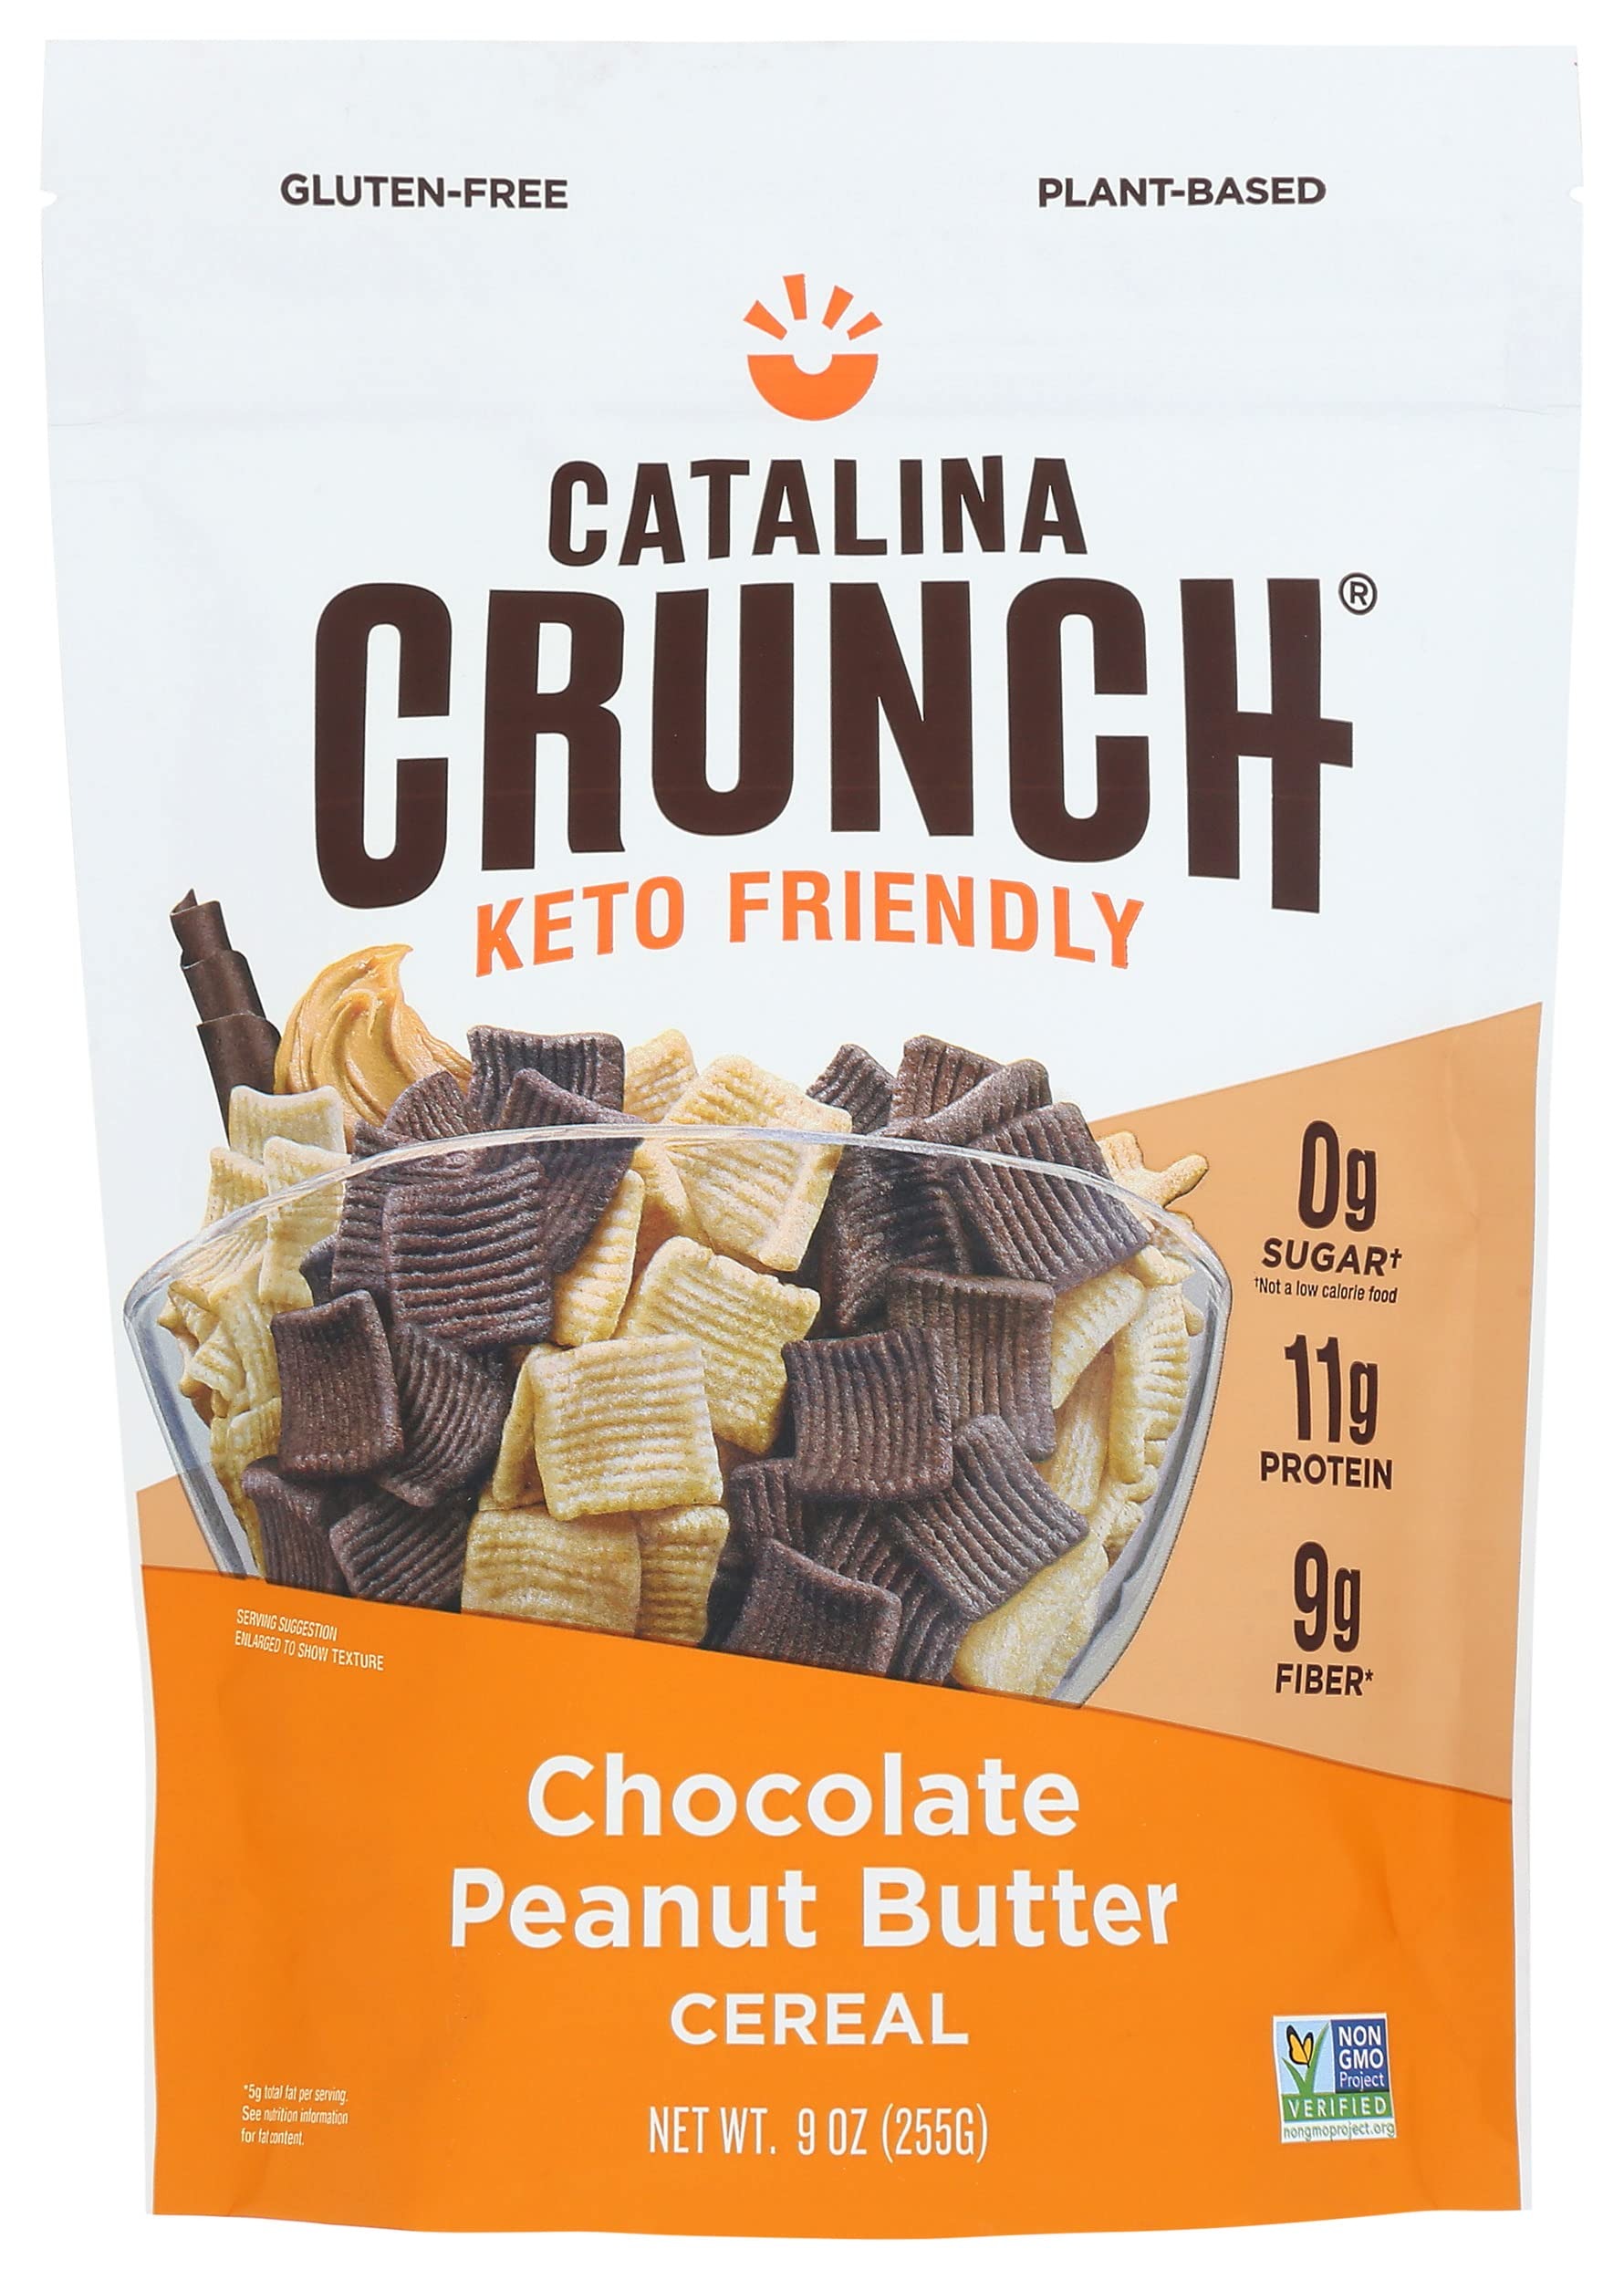
Item Name: Catalina Crunch Chocolate Peanut Butter Keto Cereal: Keto Friendly, Low Carb 9 oz (Pack of 6)
Bullet Point 1: Catalina Crunch Chocolate Peanut Butter Keto Cereal: Keto Friendly, Low Carb 9 oz (Pack of 6)
Bullet Point 2: Country of origin: US
Bullet Point 3: Package Dimensions: 6 x 5 x 4 inches; 1 Pounds
Bullet Point 4: Manufacturer: KeHE Distributors
Value: 54.0
Unit: Ounce

Price: 8.44